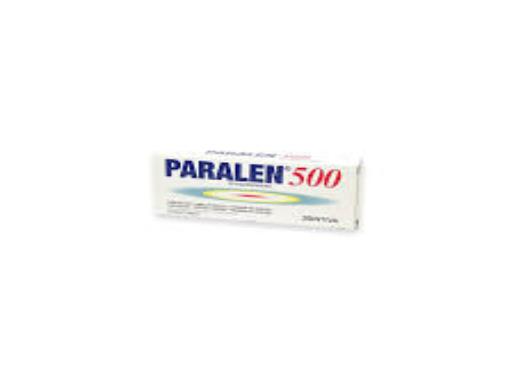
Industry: Medical